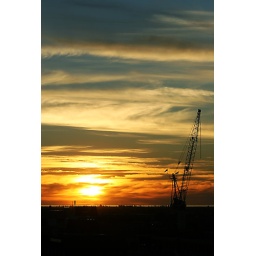
Taken from our hotel window - on the 7th floor - looking out over Adelaide.